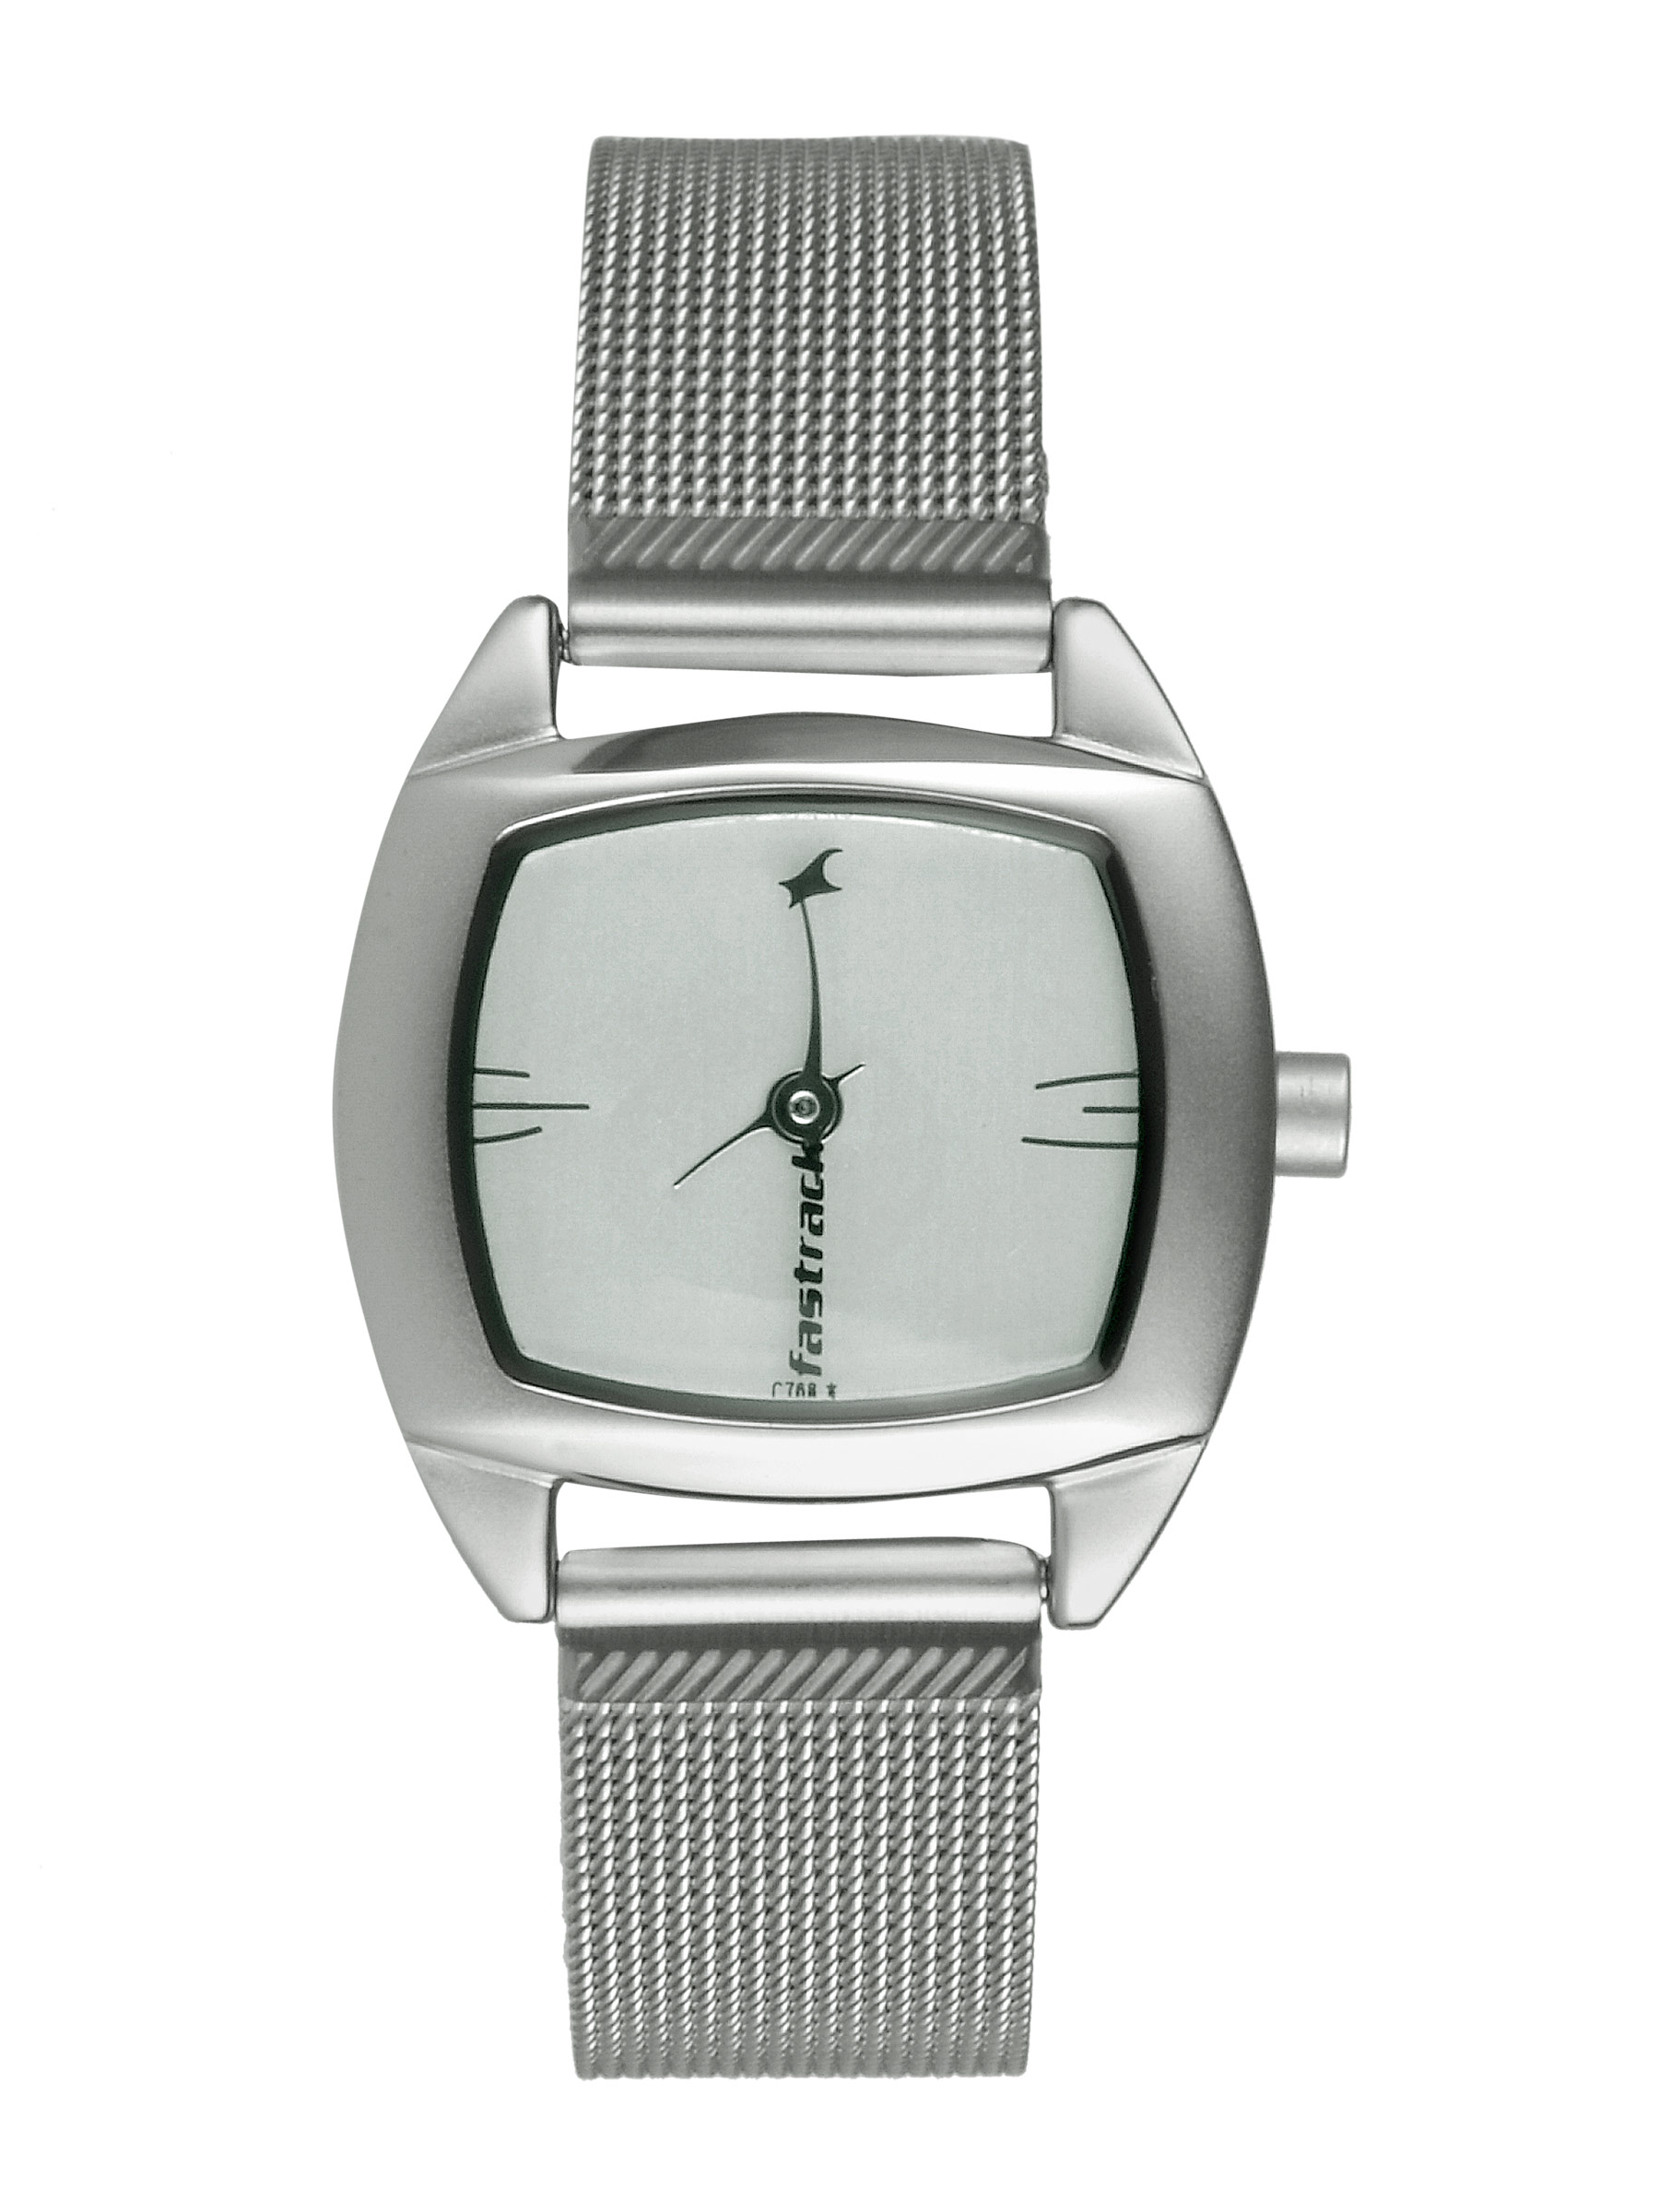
Fastrack Women Silver-Toned Dial Watch NA6001SM01
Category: Accessories / Watches / Watches
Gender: Women
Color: Silver
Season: Winter 2016
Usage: Casual